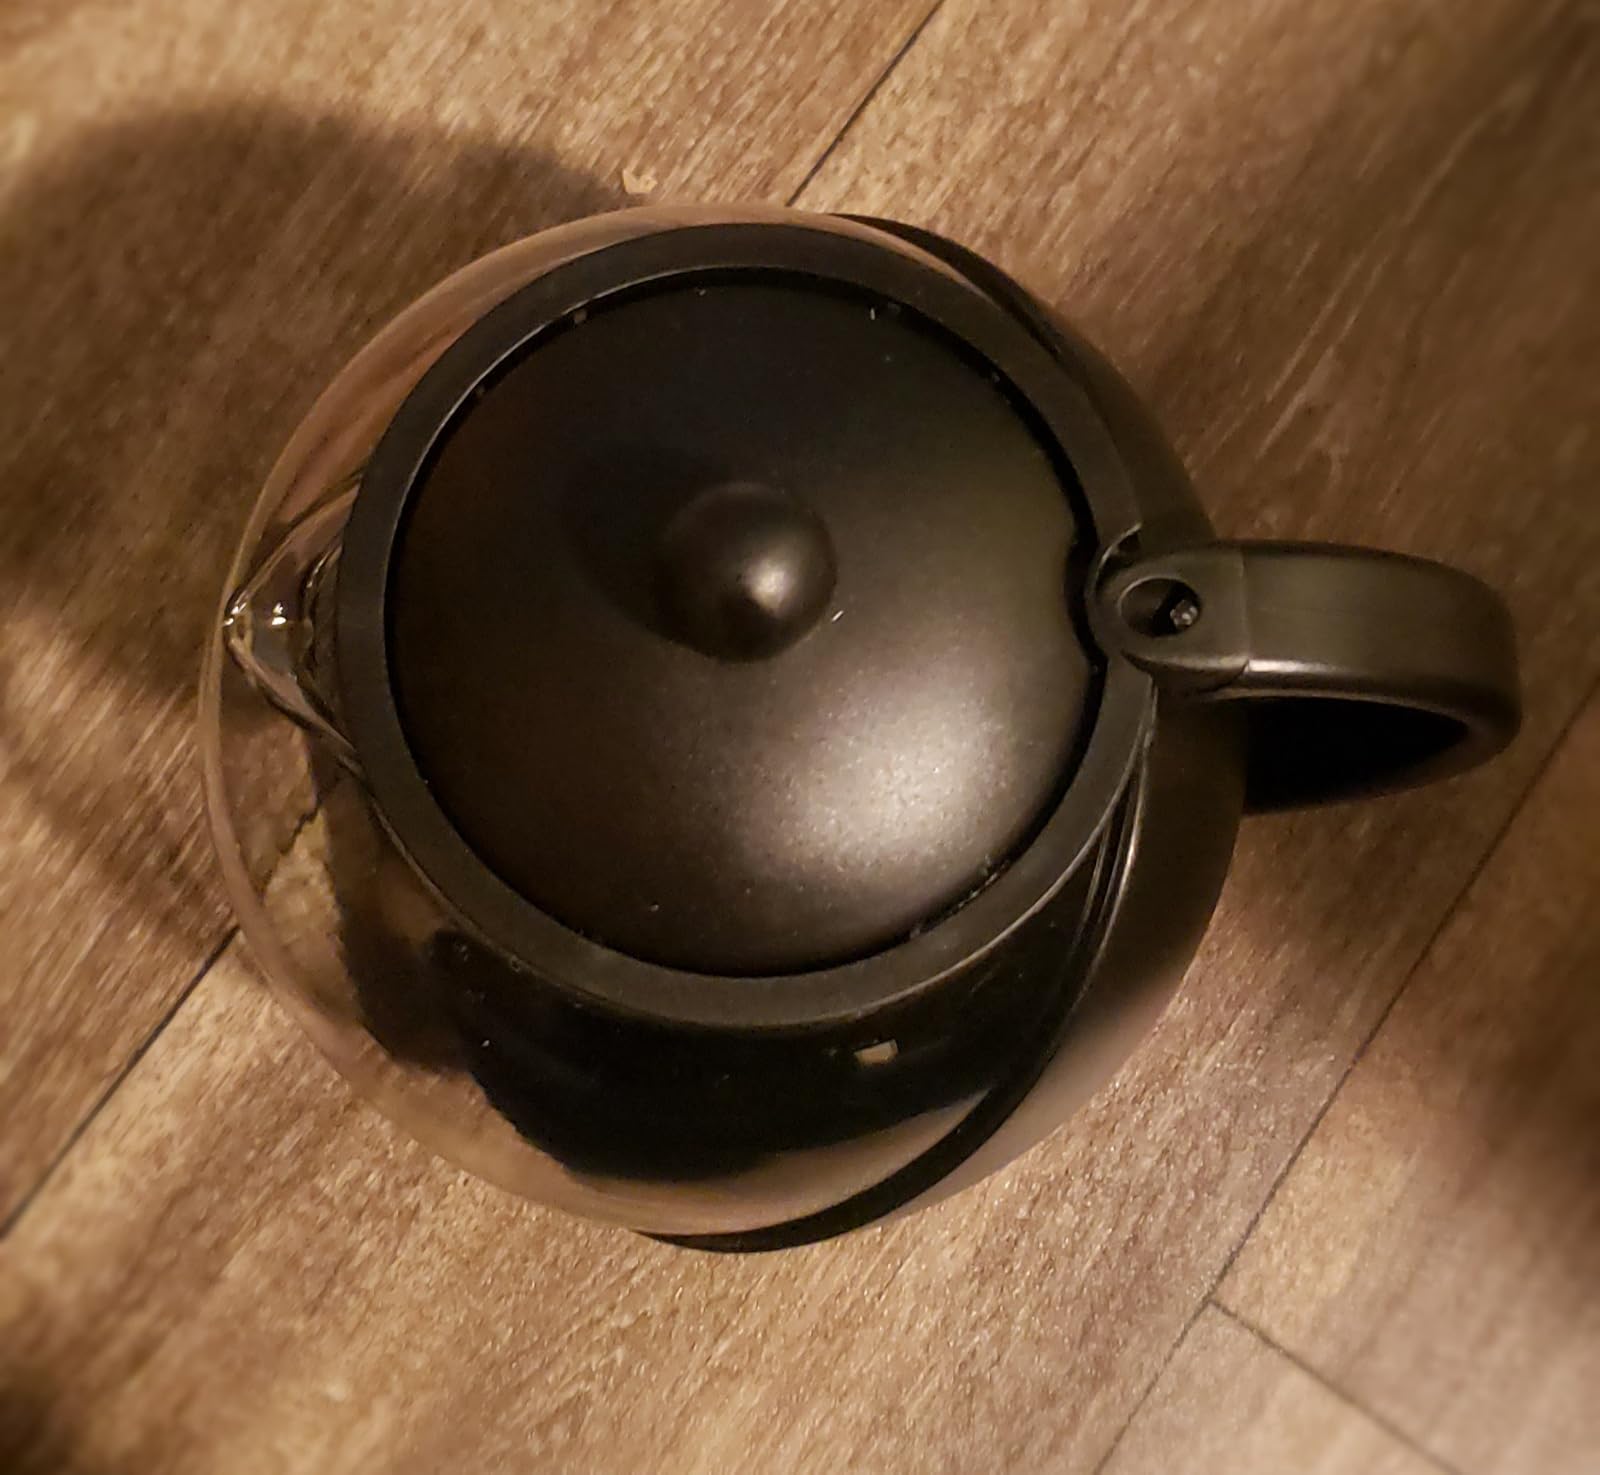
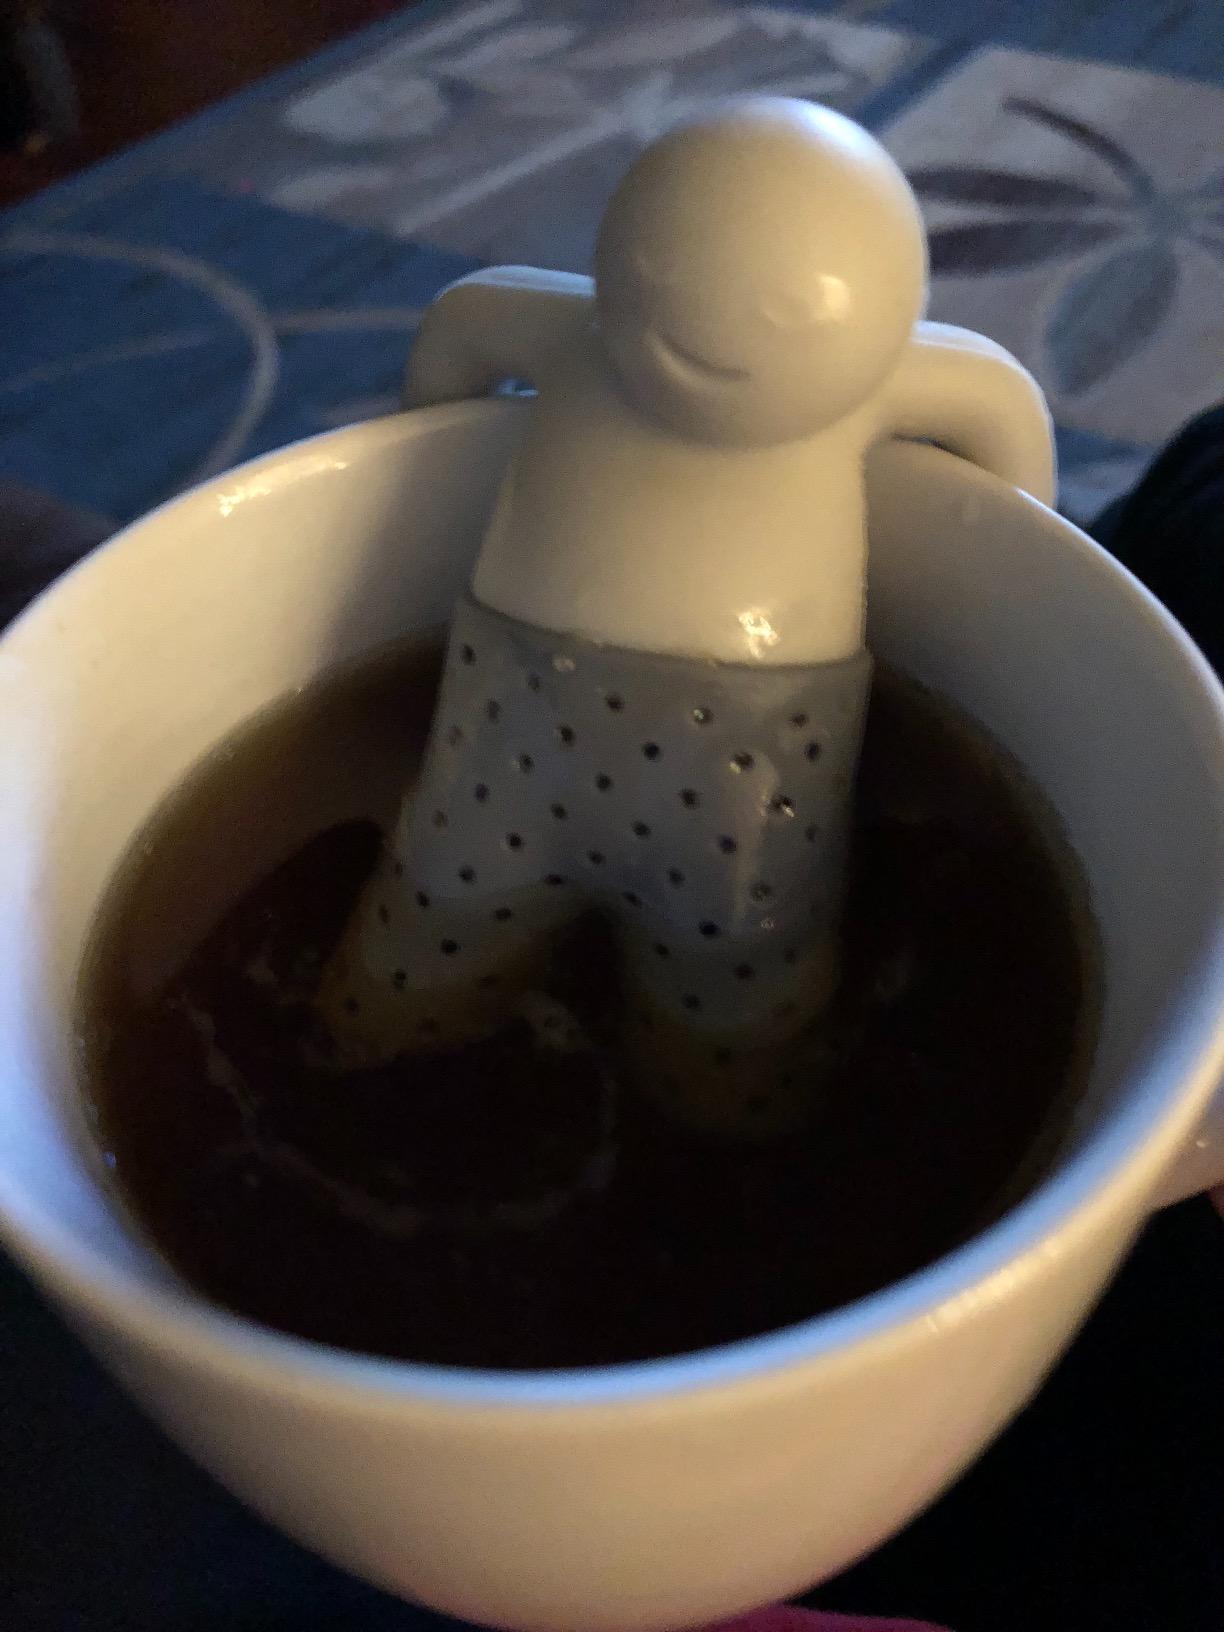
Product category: items_tea
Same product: no